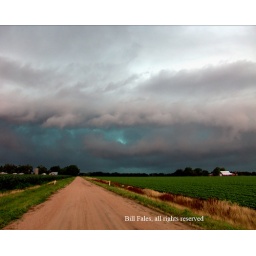
Storm clouds over county road DSC06862c10x8